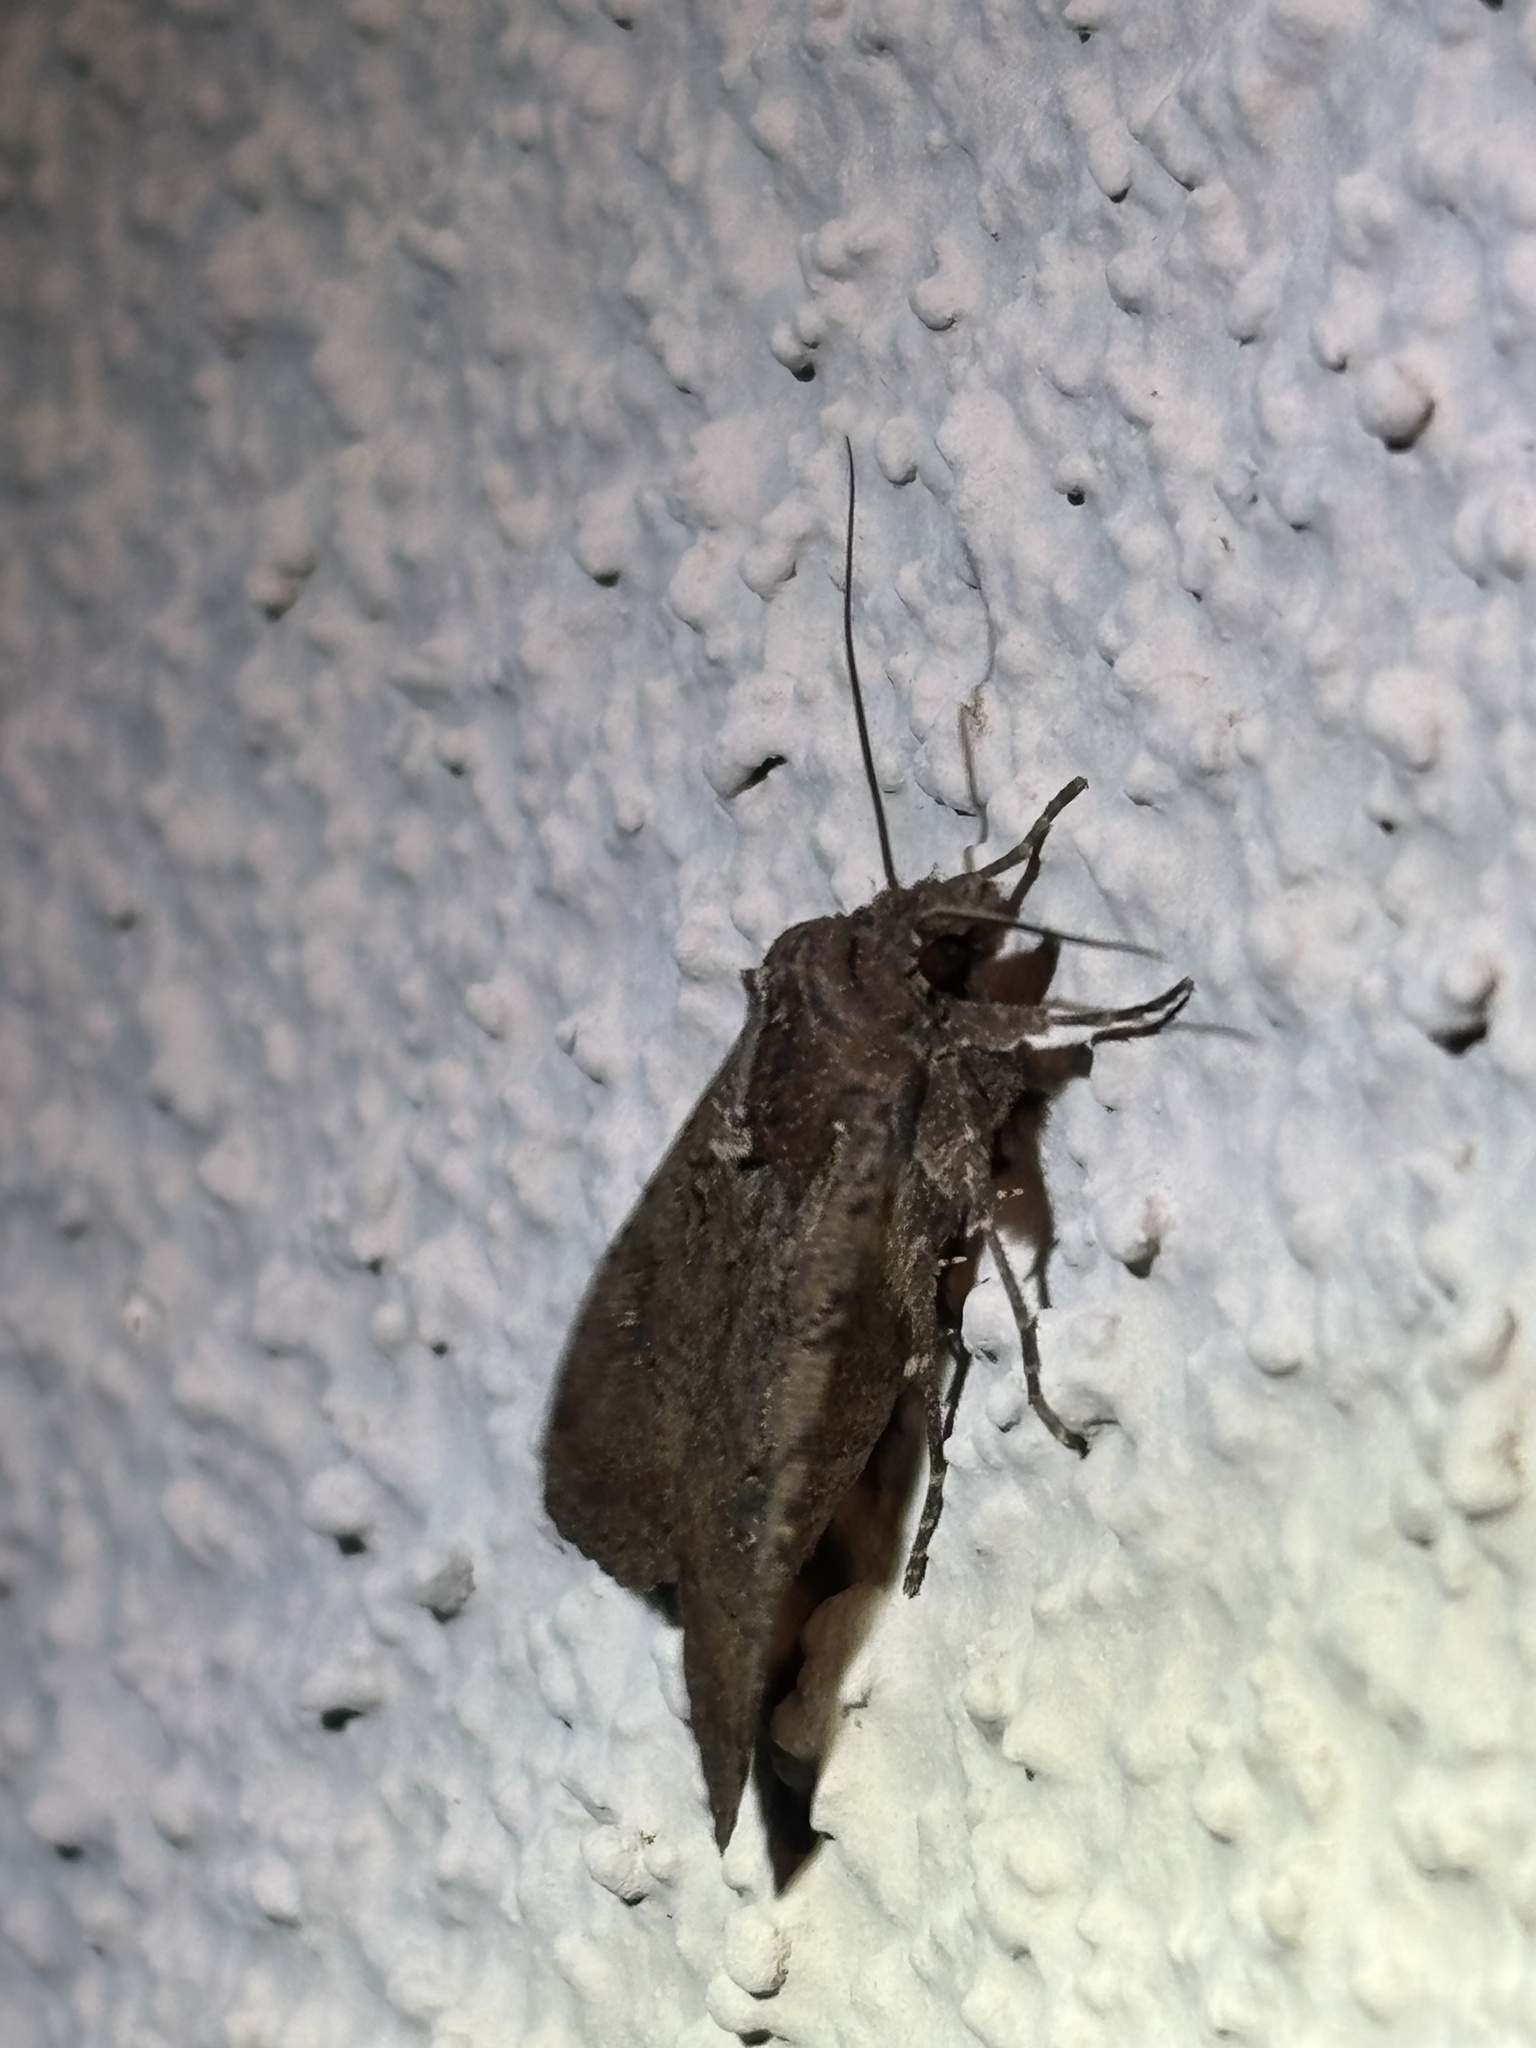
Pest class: cutworms